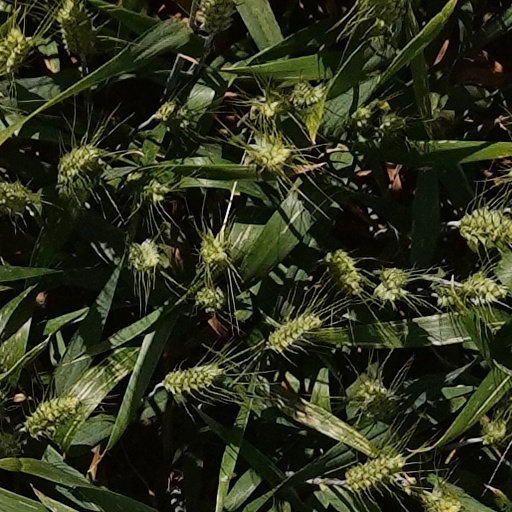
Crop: wheat